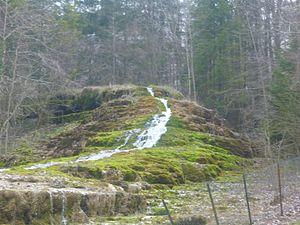
cascade pétrifiante d'étuf en haute-marne dans le village de Rouvres-sur-Aube.
La forêt d’Auberive est une forêt domaniale située en Haute-Marne en France, près de Langres.
Rouvres-sur-Aube est une commune française située dans le département de la Haute-Marne, en région Grand Est.